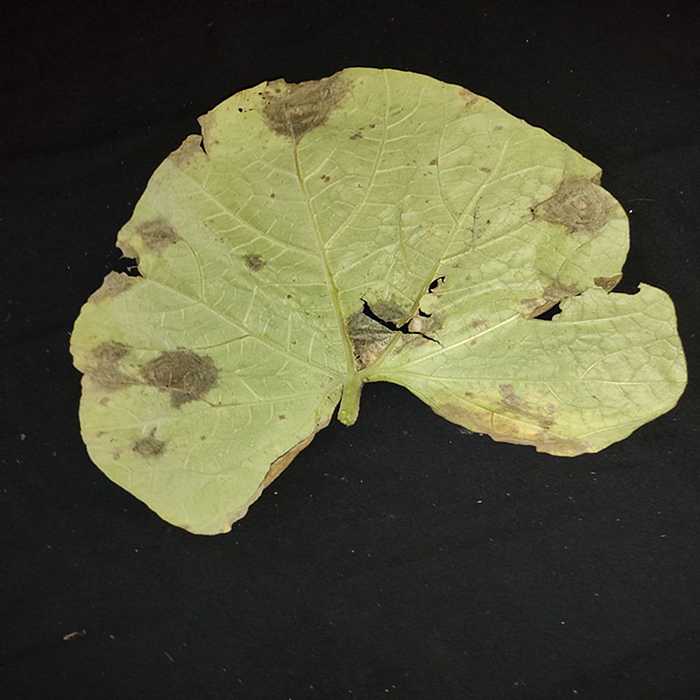
Plant: Bottle gourd
Label: Downey mildew